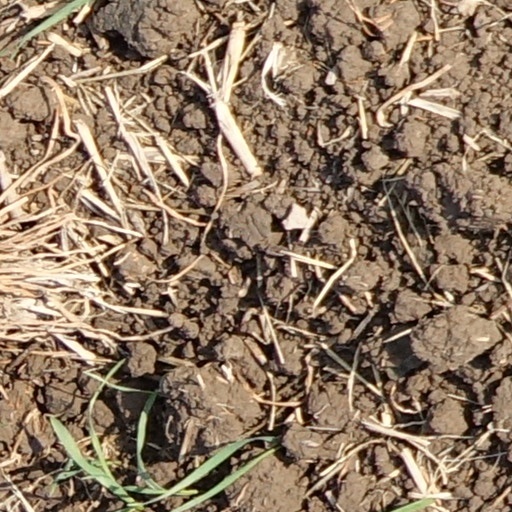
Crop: wheat